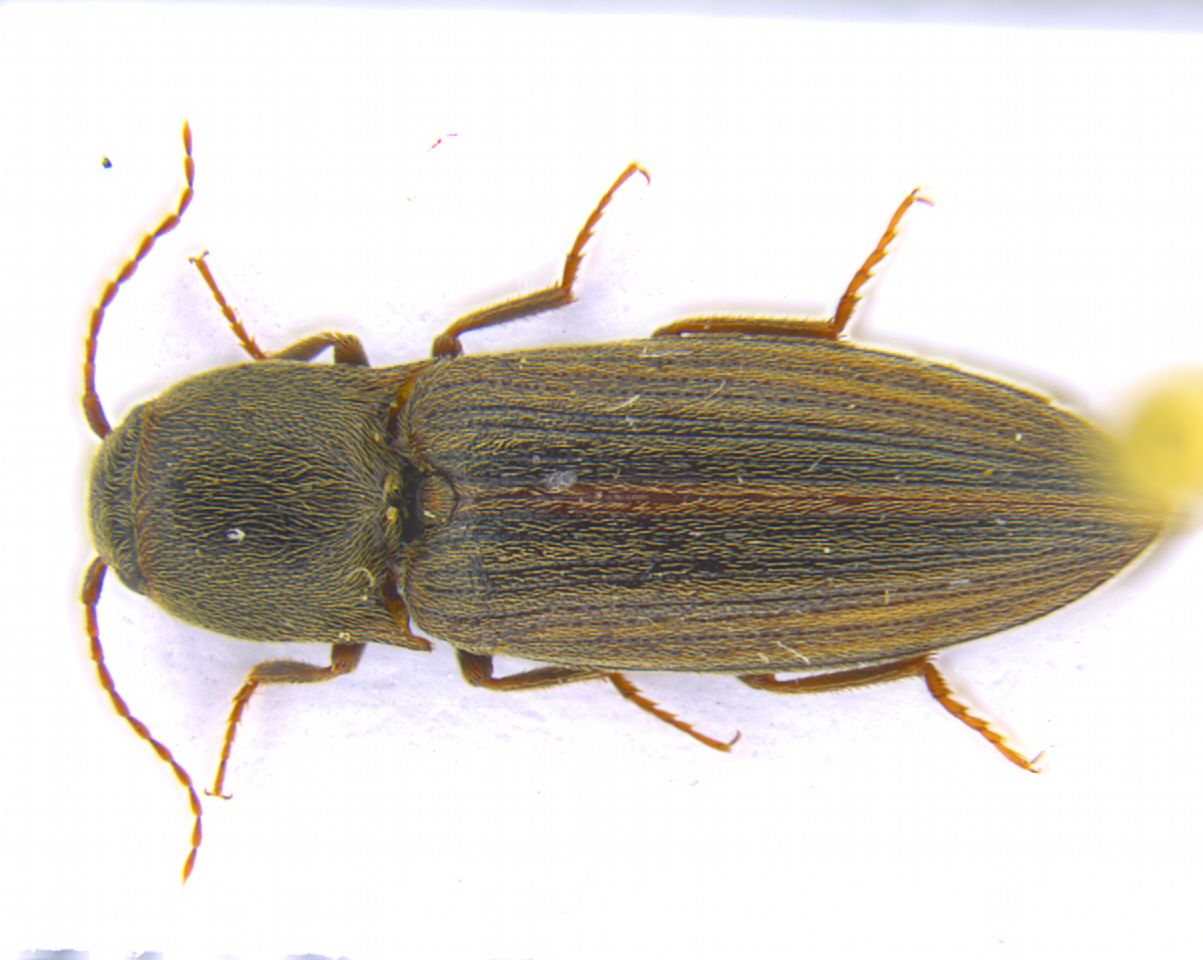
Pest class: clickbeetles_wireworms